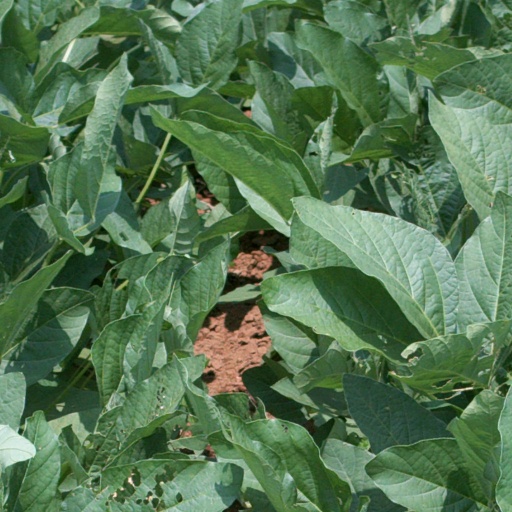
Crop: soybean